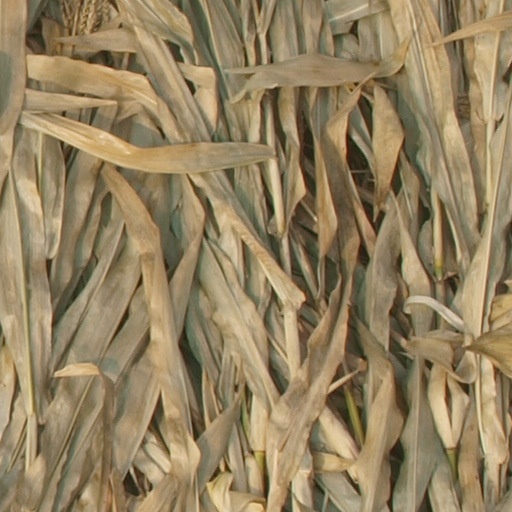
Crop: maize; corn